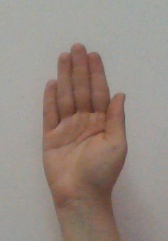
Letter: seen